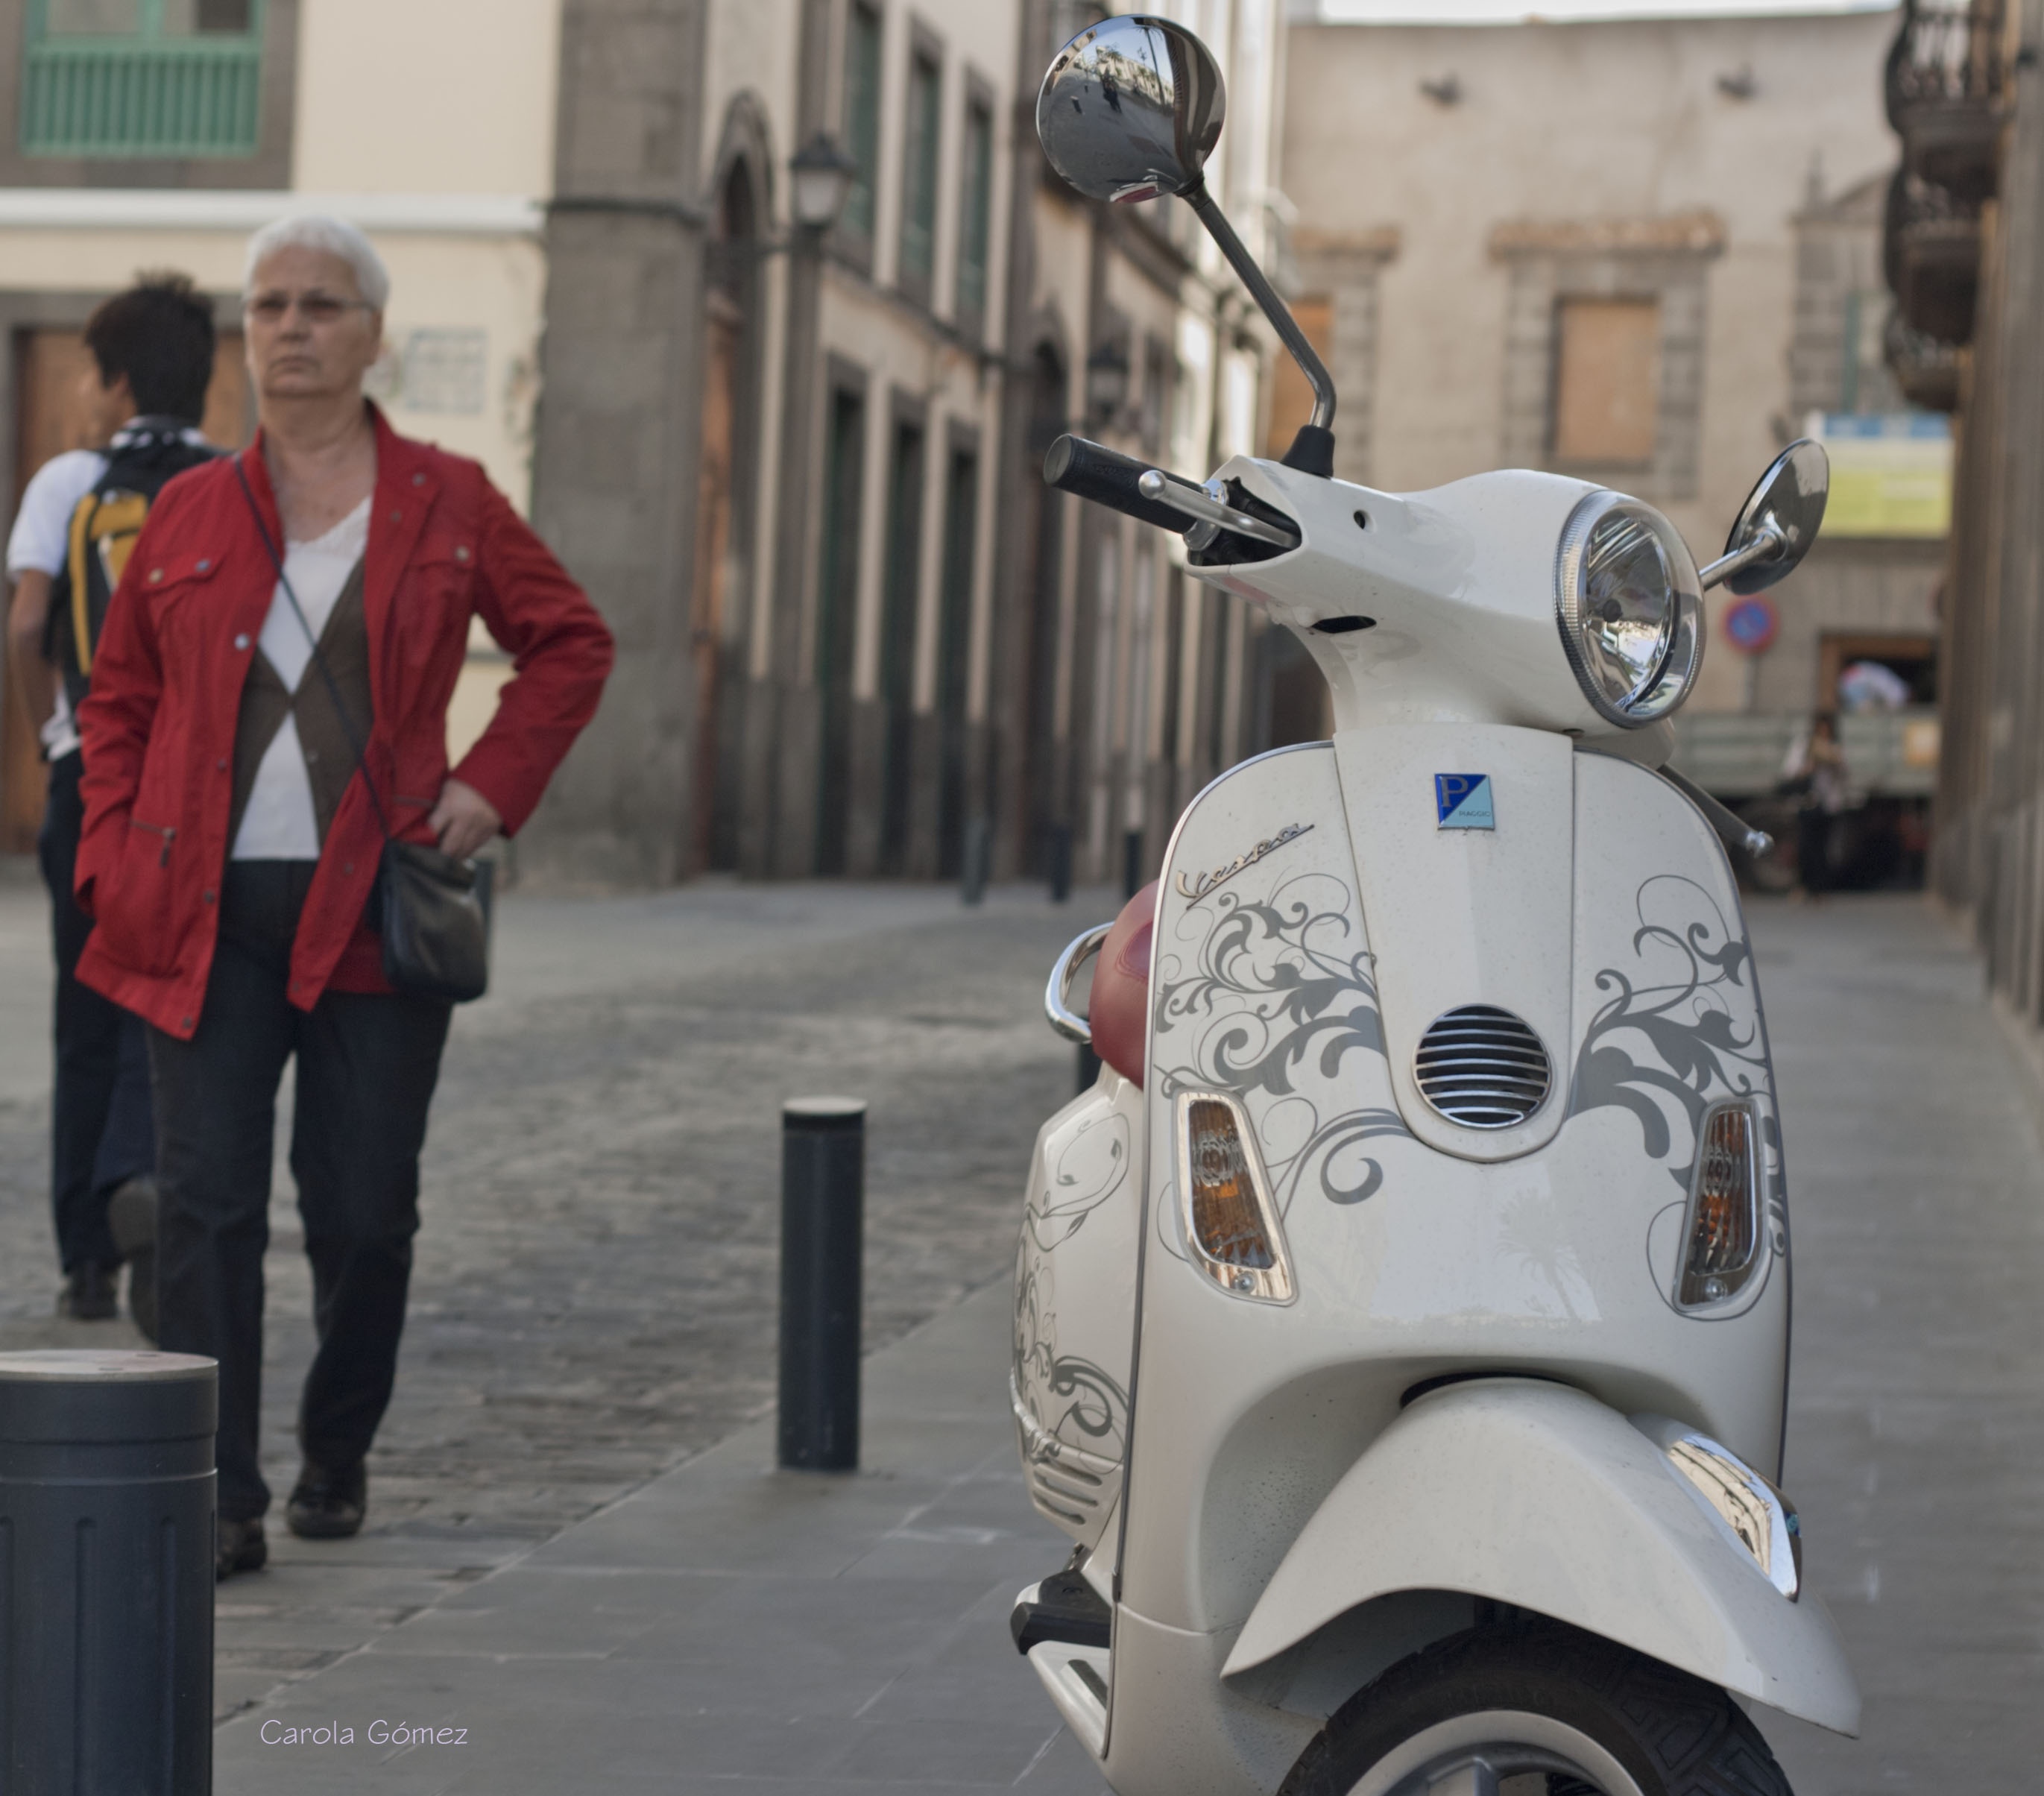
street, sidewalk, vehicle, motorcycle, moto, scooter, vespa